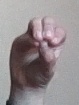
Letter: ha